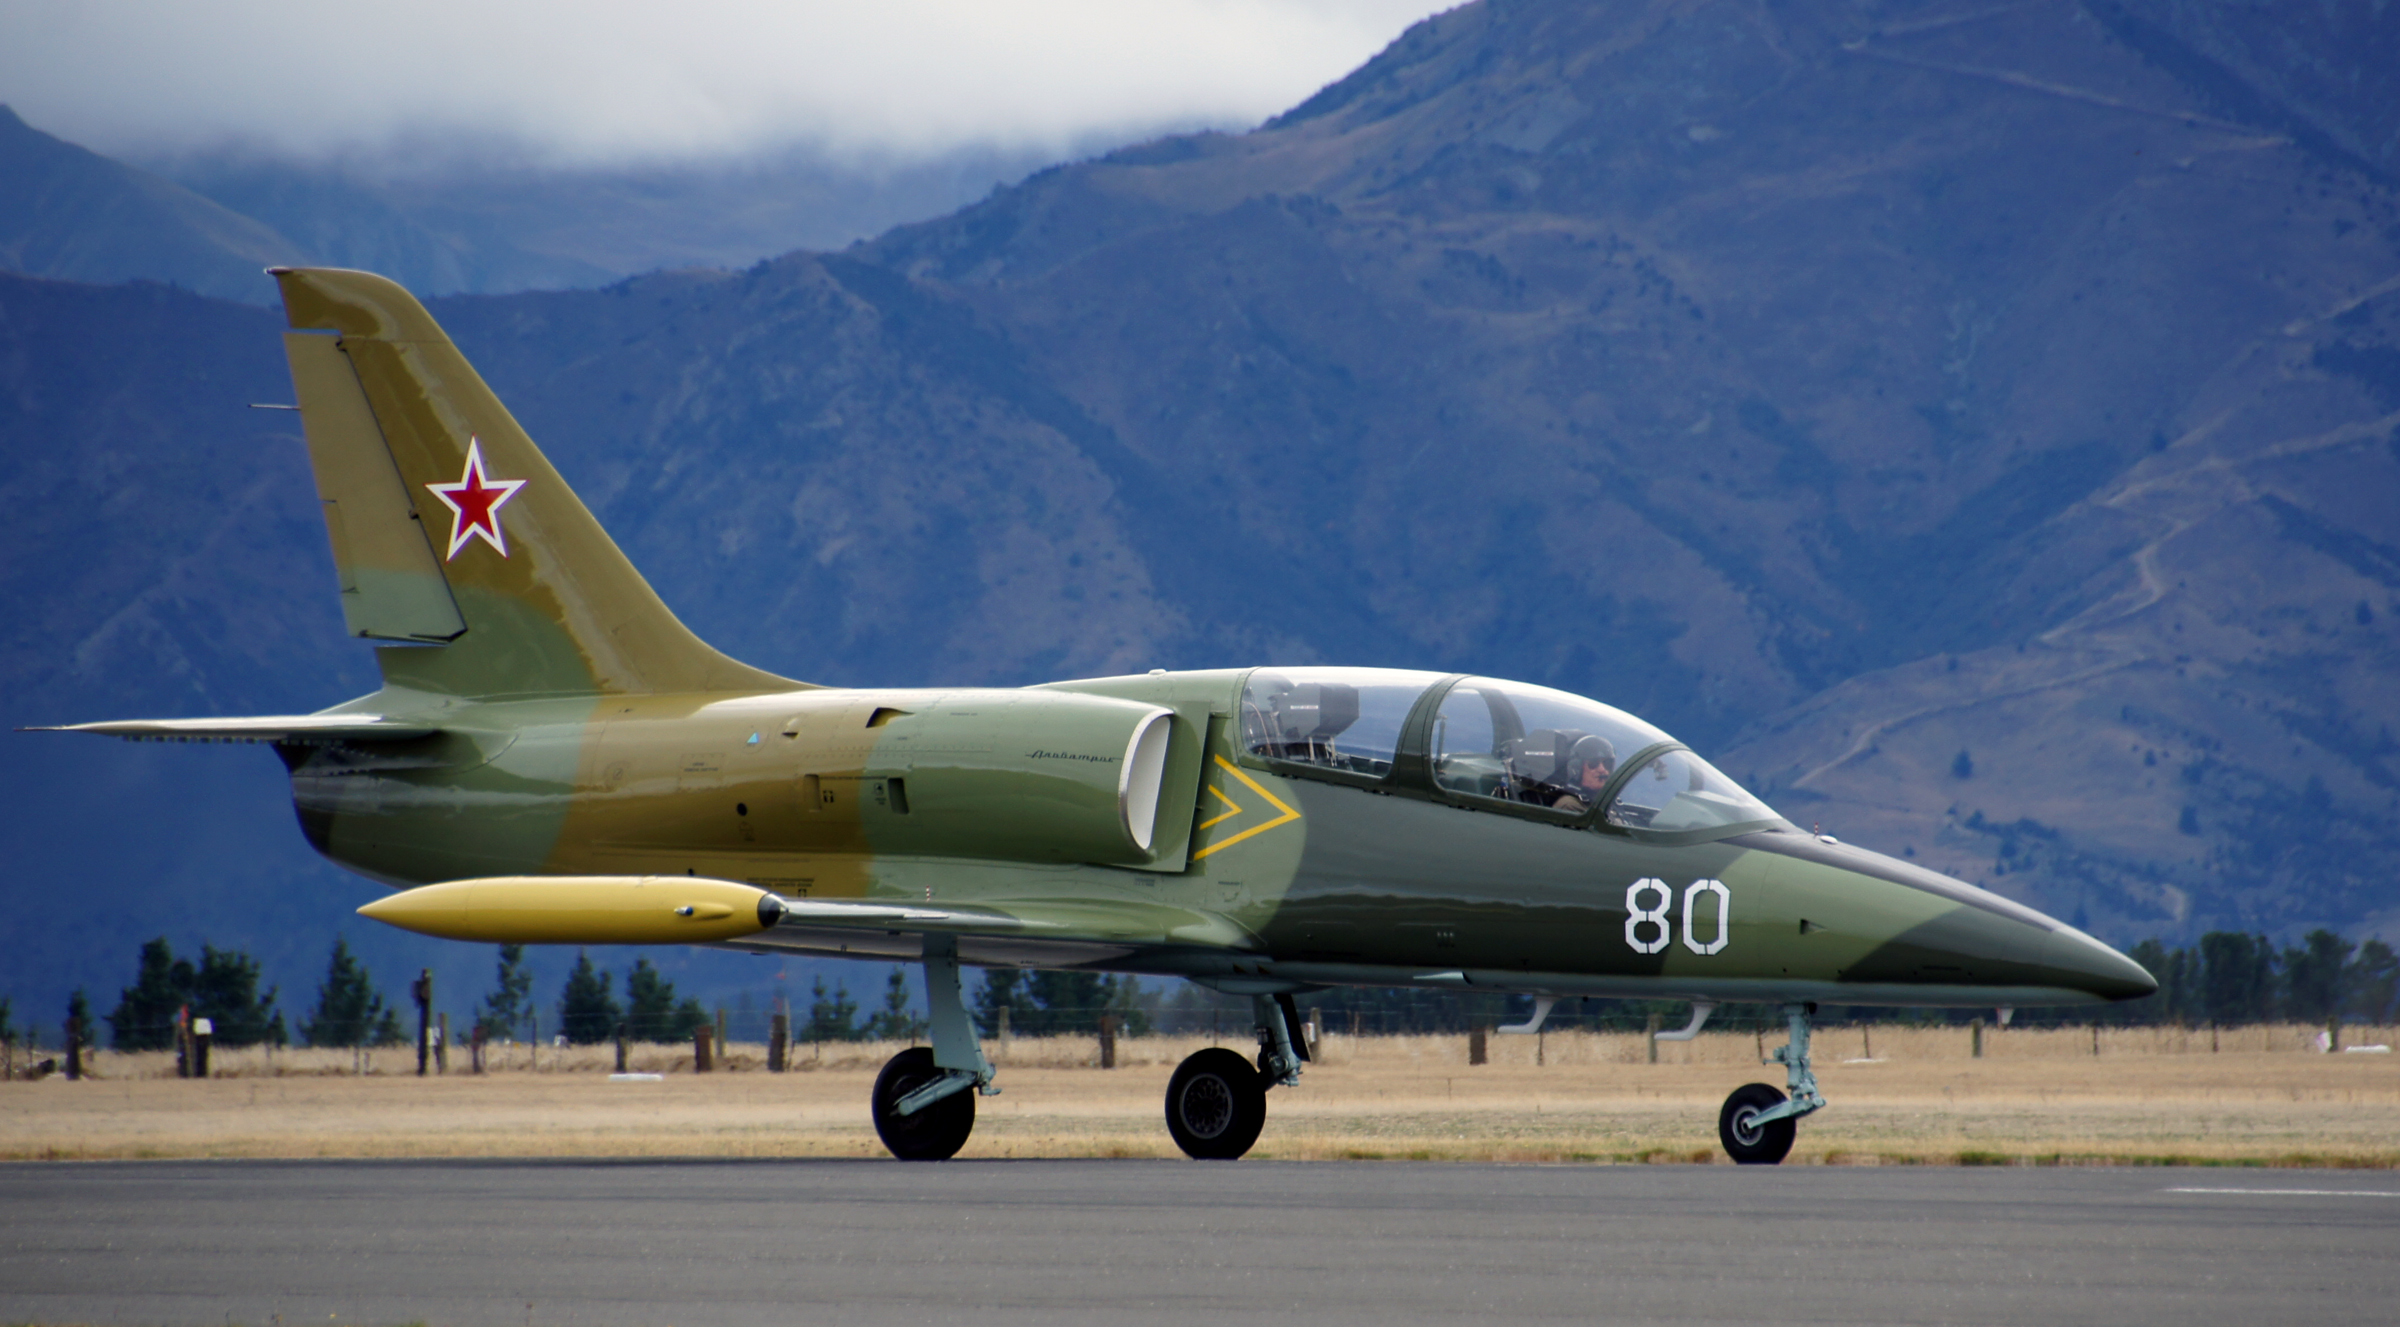
airplane, aircraft, jet, vehicle, airline, aviation, flight, jetfighter, sonydslra580, tamron18270mmf3563pzd, warbirdsoverwanaka2014, aerol39albatros, light aircraft, air force, jet aircraft, fighter aircraft, military aircraft, atmosphere of earth, aircraft engine, northrop t 38 talon